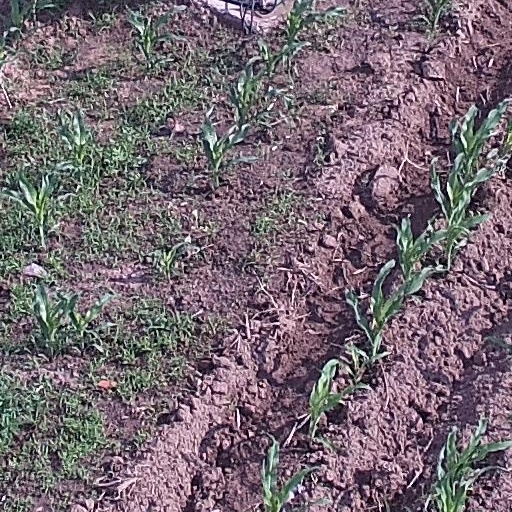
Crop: maize; corn